Cumberland and Oxford Canal

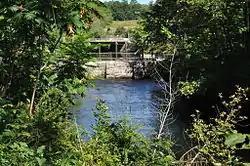
A canal section in Windham

The Cumberland and Oxford Canal was opened in 1832 to connect the largest lakes of southern Maine with the seaport of Portland, Maine. The canal followed the Presumpscot River from Sebago Lake through the towns of Standish, Windham, Gorham, and Westbrook. The Canal diverged from the river at Westbrook to reach the navigable Fore River estuary and Portland Harbor. The canal required 27 locks to reach Sebago Lake at an elevation of above sea level. One additional lock was constructed in the Songo River to provide of additional elevation to reach Long Lake from Sebago Lake. Total navigable distance was approximately from Portland to Harrison at the north end of Long Lake. A proposed extension from Harrison to Bear Pond and Tom Pond in Waterford would have required three more locks on the Bear River, but they were never built.